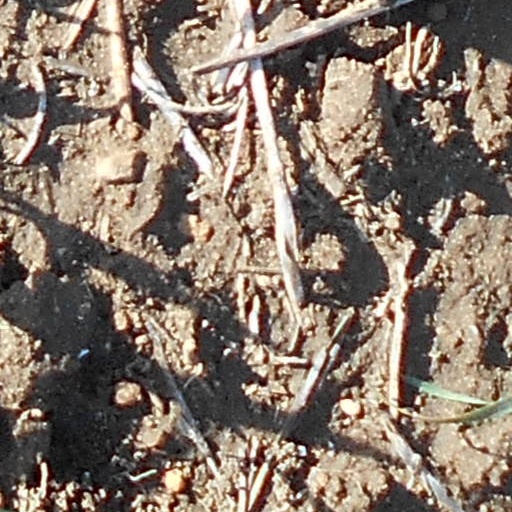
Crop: wheat